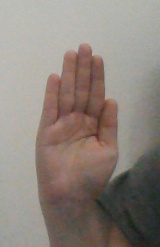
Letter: seen